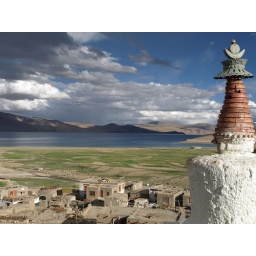
The only flat terrain in Korzog is at the lake and is fenced that animal don`t feed the precious barley.